Old Depot Museum

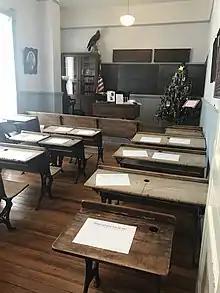
This is the recreation of a one-room school house in the Old Depot Museum, decorated for Christmas.

The one room school house is available to be booked for field trips, and students can come visit and experience what a school day would have been like in one room. Visiting children even wear pinafores and suspenders, clothing that children would have worn during the time of one room school houses.